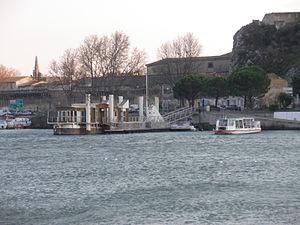
Capitainerie et base de la navette fluviale, à Avignon. Cette navette gratuite permet de rallier Avignon à l'île de la Barthelasse.
En France, on désigne par vallée du Rhône la région située de part et d'autre du Rhône, en aval de Lyon, dans le sud-est de la France. C'est une région agricole française selon le classement de l'Insee. Elle se subdivise en plaine irriguée de la Crau, plaine maraîchère du Comtat Venaissin, coteaux viticoles produisant des vins AOC de renommée mondiale sur les rives droite et gauche du fleuve, polyculture de la Drôme provençale, grandes cultures de la plaine valentinoise, vergers de l’Isère, prairies des vallées de la Galaure et de l’Herbasse.
L'île de la Barthelasse est une île fluviale avec une superficie de 9,8 km².